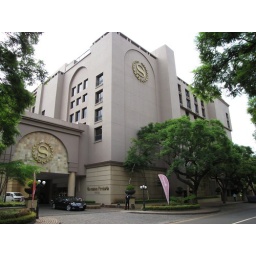
The Sheraton Hotel in Pretoria is a grand hotel situated across the road at the base of the Union Buildings.